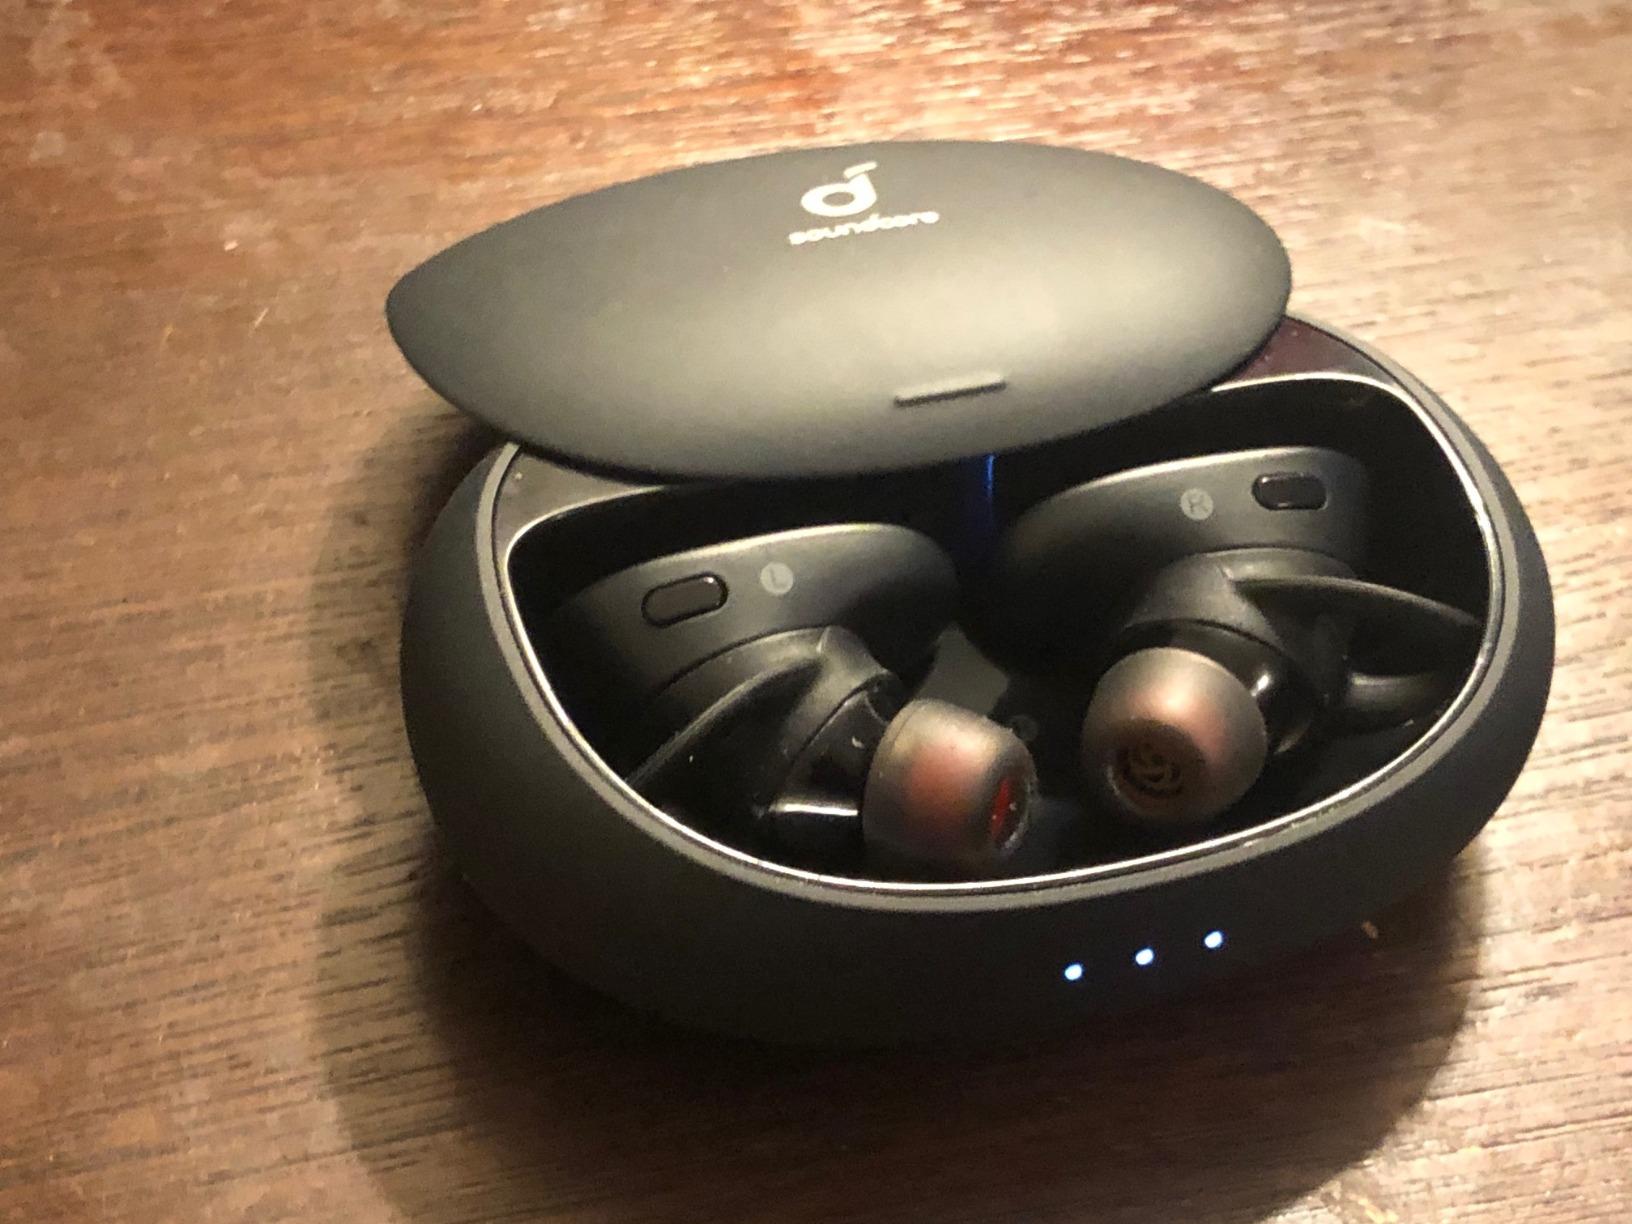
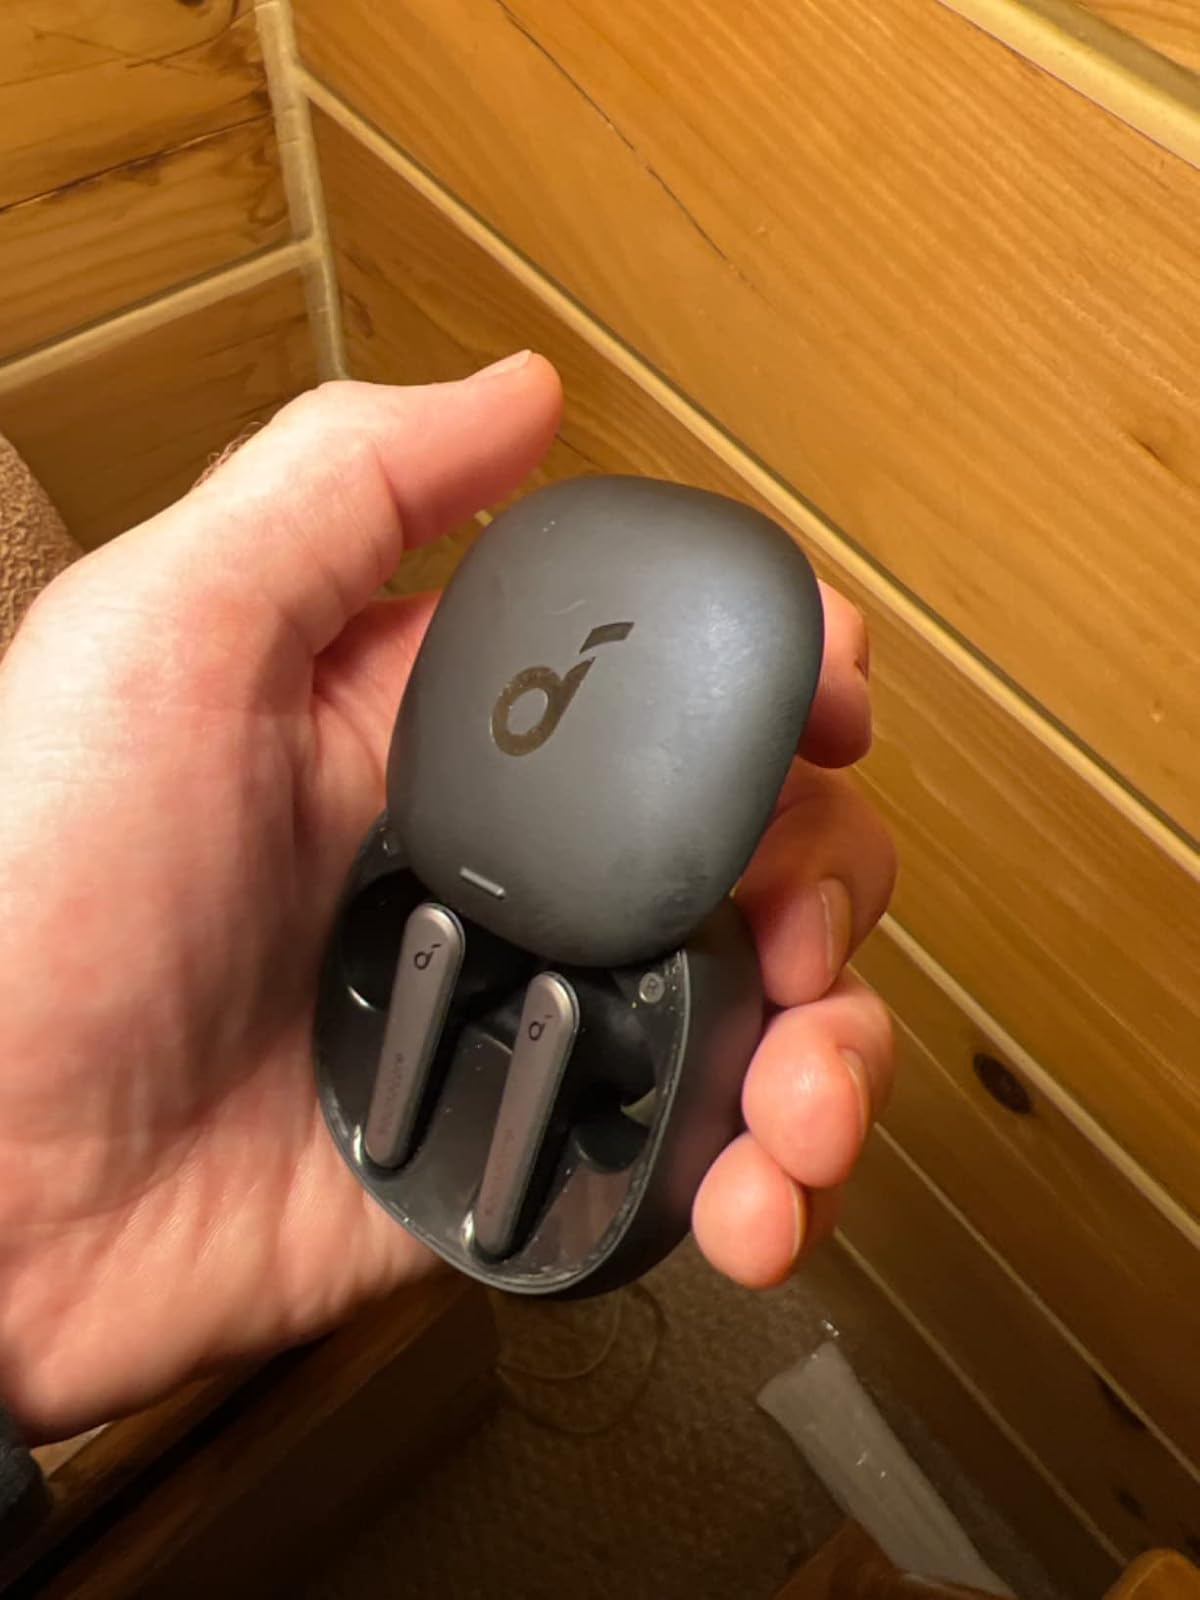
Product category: earbuds
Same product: no